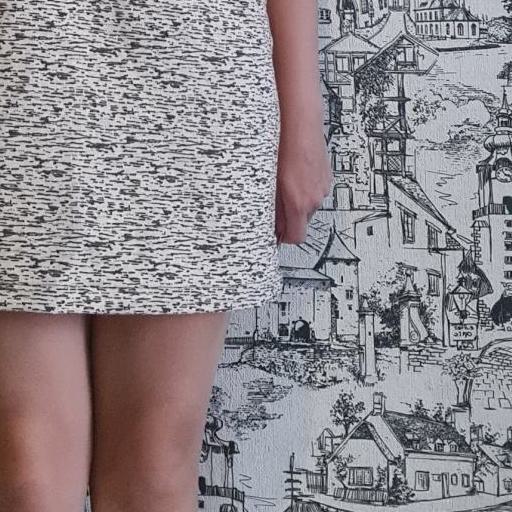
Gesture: no_gesture